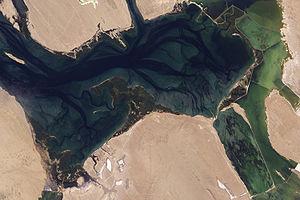
Cet article recense les zones humides du Mexique concernées par la convention de Ramsar.